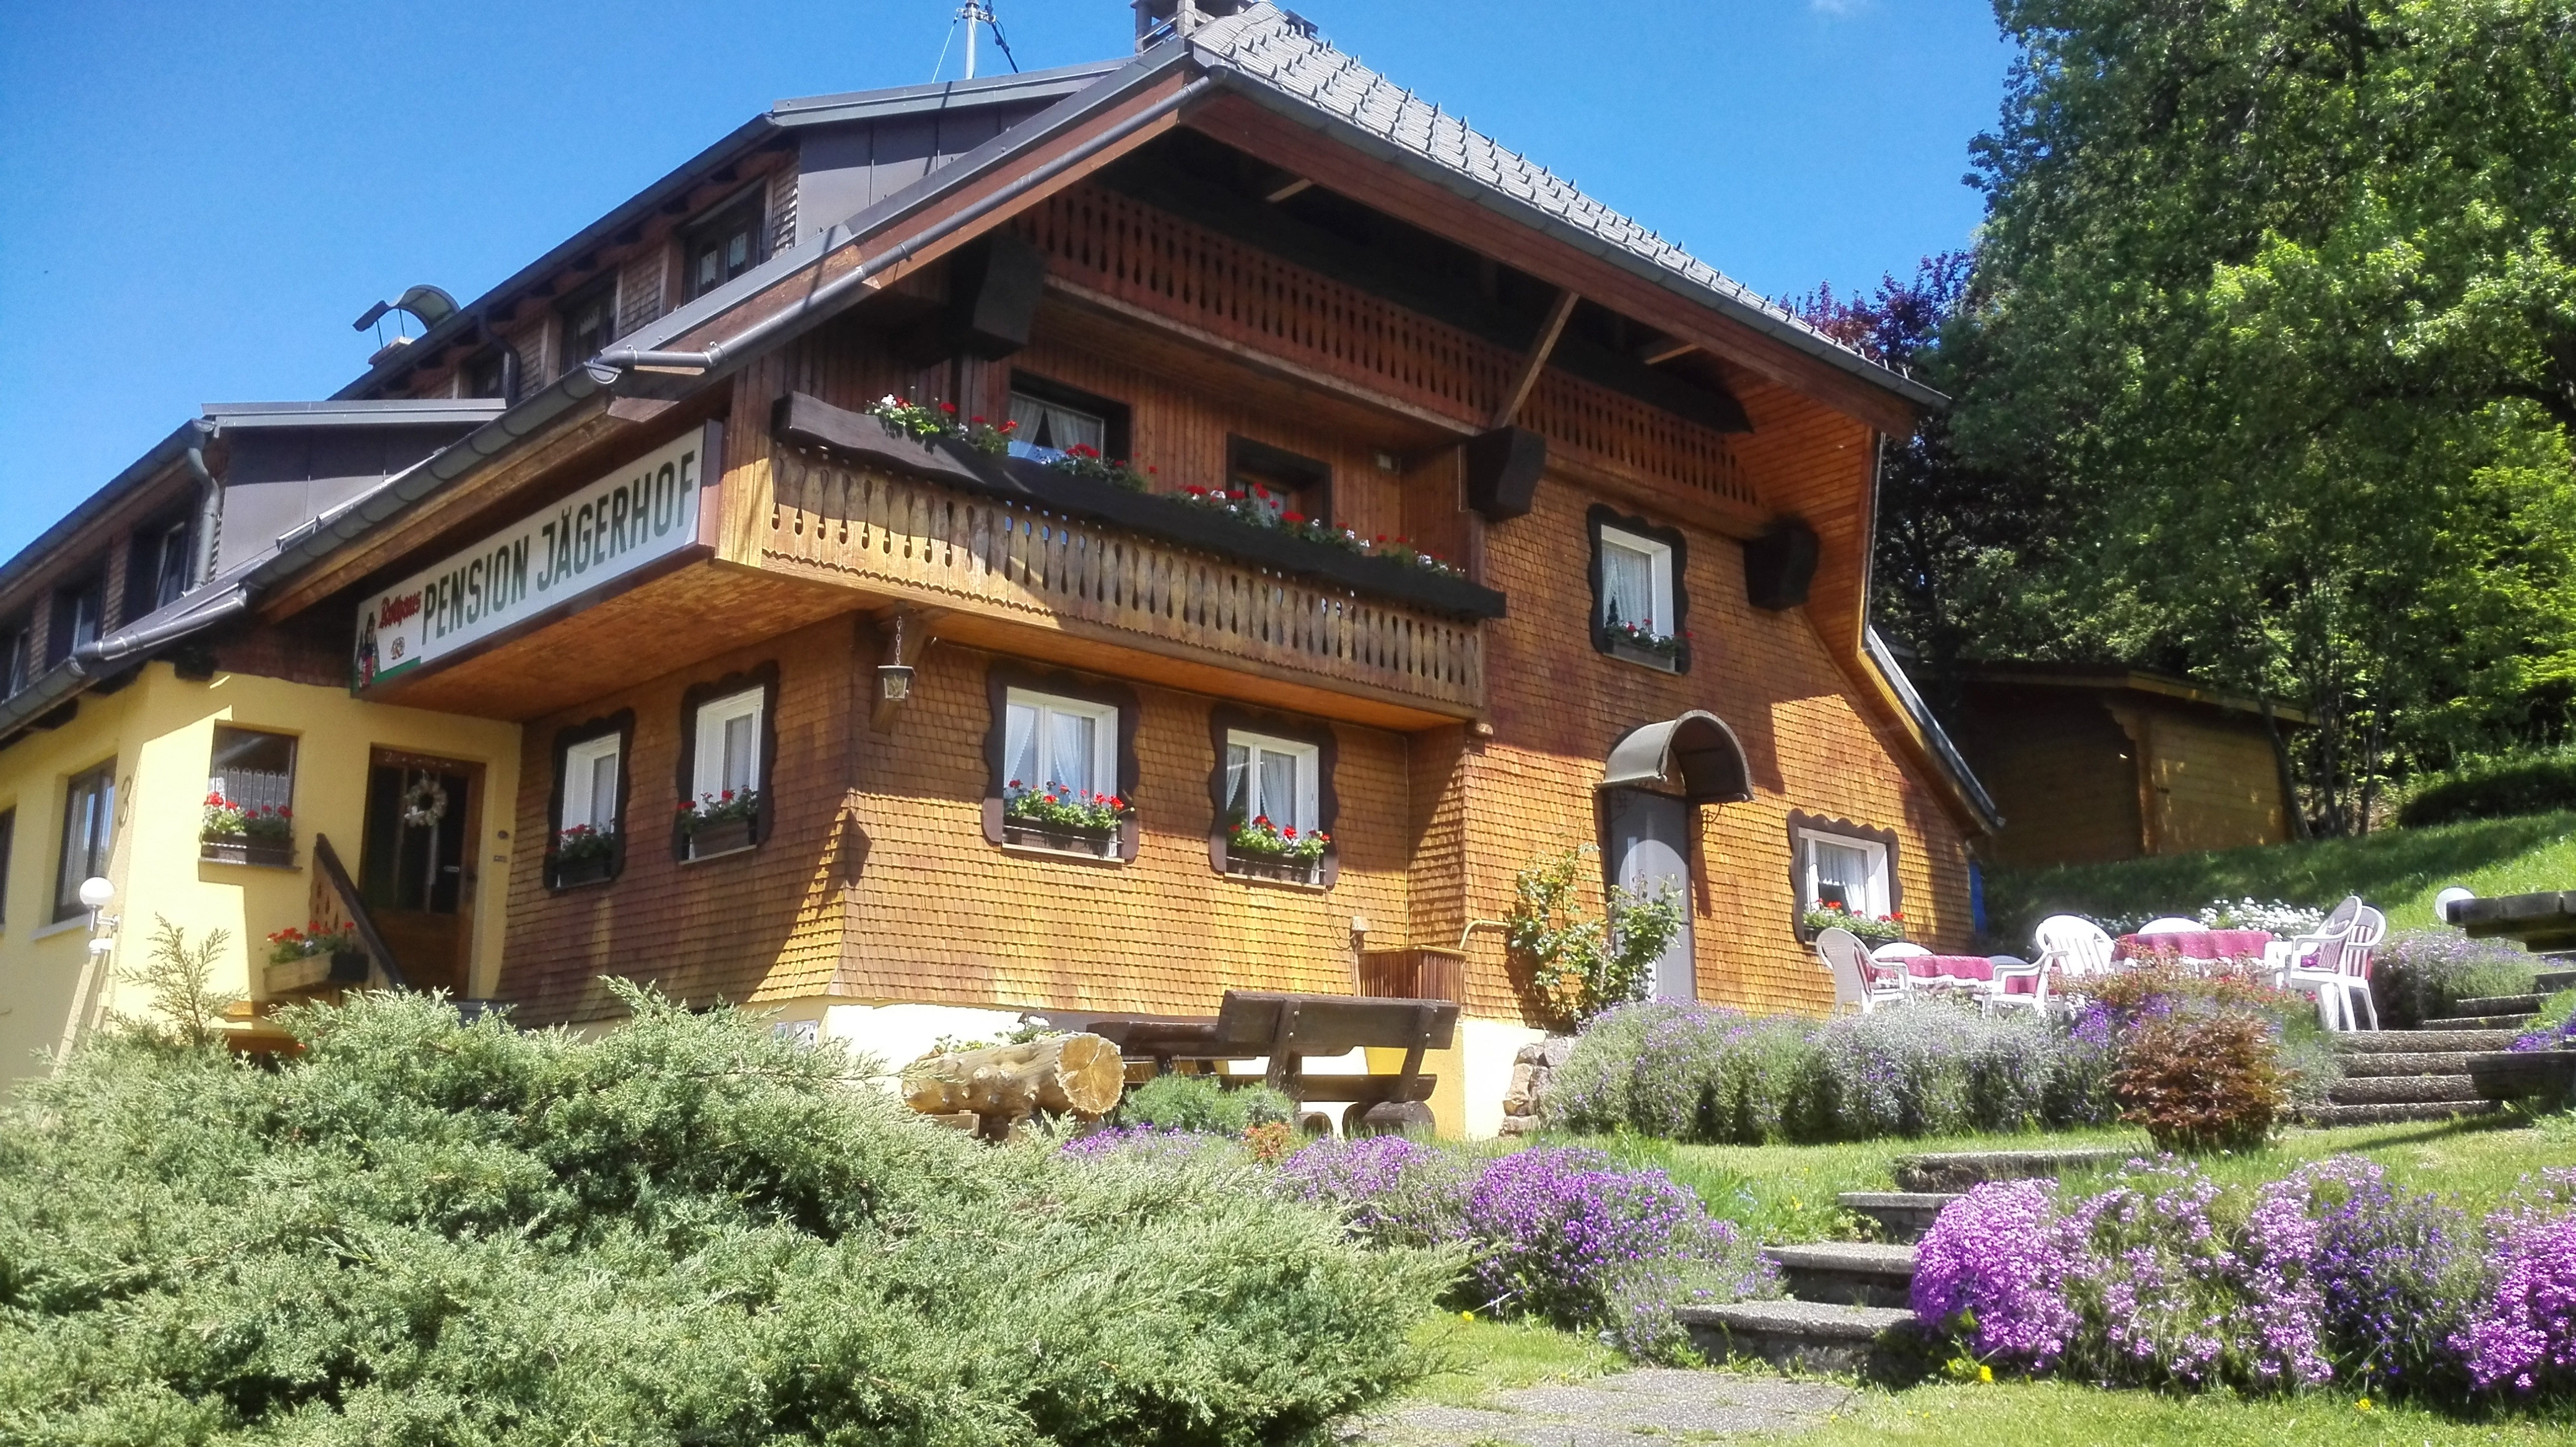
villa, mansion, house, building, home, cottage, facade, property, resort, estate, real estate